Question: Please indicate a possible affordance area of the hold_frisbee that can be used for holding
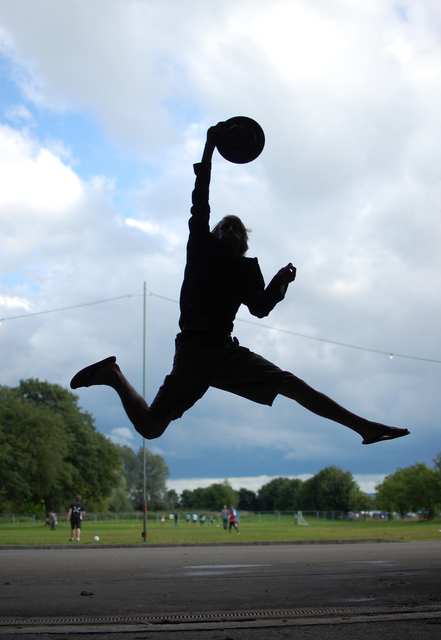
Answer: [210, 109.5, 270, 167.5]